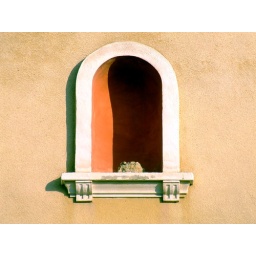
That is a piece of one big Roman Catholic church in Ivano-Frankivsk City. It's below roof of the church tower.